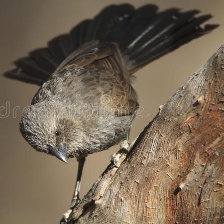
Species: APOSTLEBIRD
Scientific name: STRUTHIDEA CINEREA